H. G. Wells' The War of the Worlds (Pendragon Pictures film)

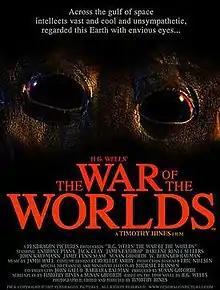
Unrealized theatrical release poster

H. G. Wells' The War of the Worlds is a 2005 direct-to-video independent science fiction action horror-thriller film version adaptation of H. G. Wells's 1898 novel of the same name about a Martian invasion of southern England. This version was produced by the independent film company Pendragon Pictures. Unlike the adaptations set in the current day United States, this was the first film set in the novel's original 1898 Victorian England. In 2012, a re-formatted, re-worked version of the film was released as War of the Worlds – The True Story.